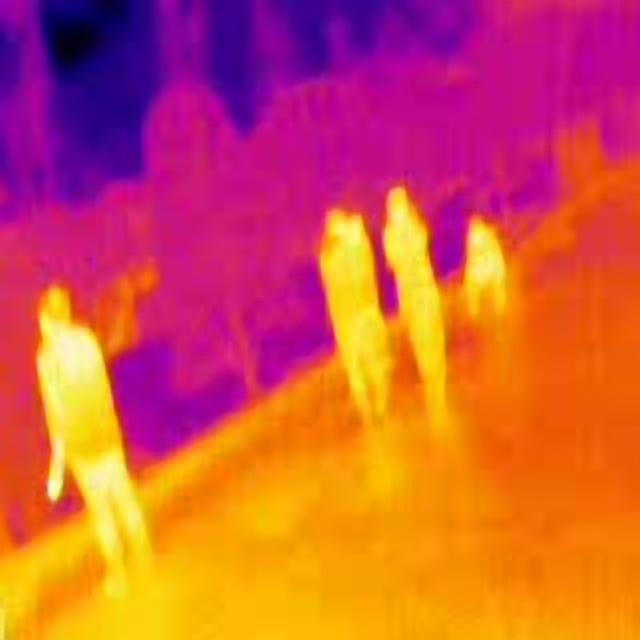
Detected objects:
label: person
label: person
label: person
label: person